Place du Luxembourg

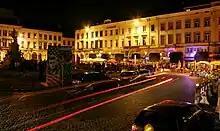
The Place du Luxembourg is a popular after-work meeting place in Brussels' European Quarter.

The / was a central feature of the Leopold Quarter, a neighbourhood developed in the first few decades after the Belgian Revolution, and the most prestigious residential area in the capital for the bulk of the 19th century. The district had been designed in 1838 by the architect Tilman-Francois Suys, but the original design did not include provisions for a train station.